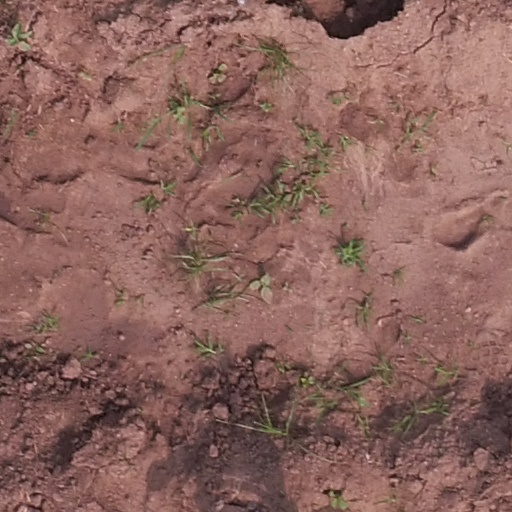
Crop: maize; corn